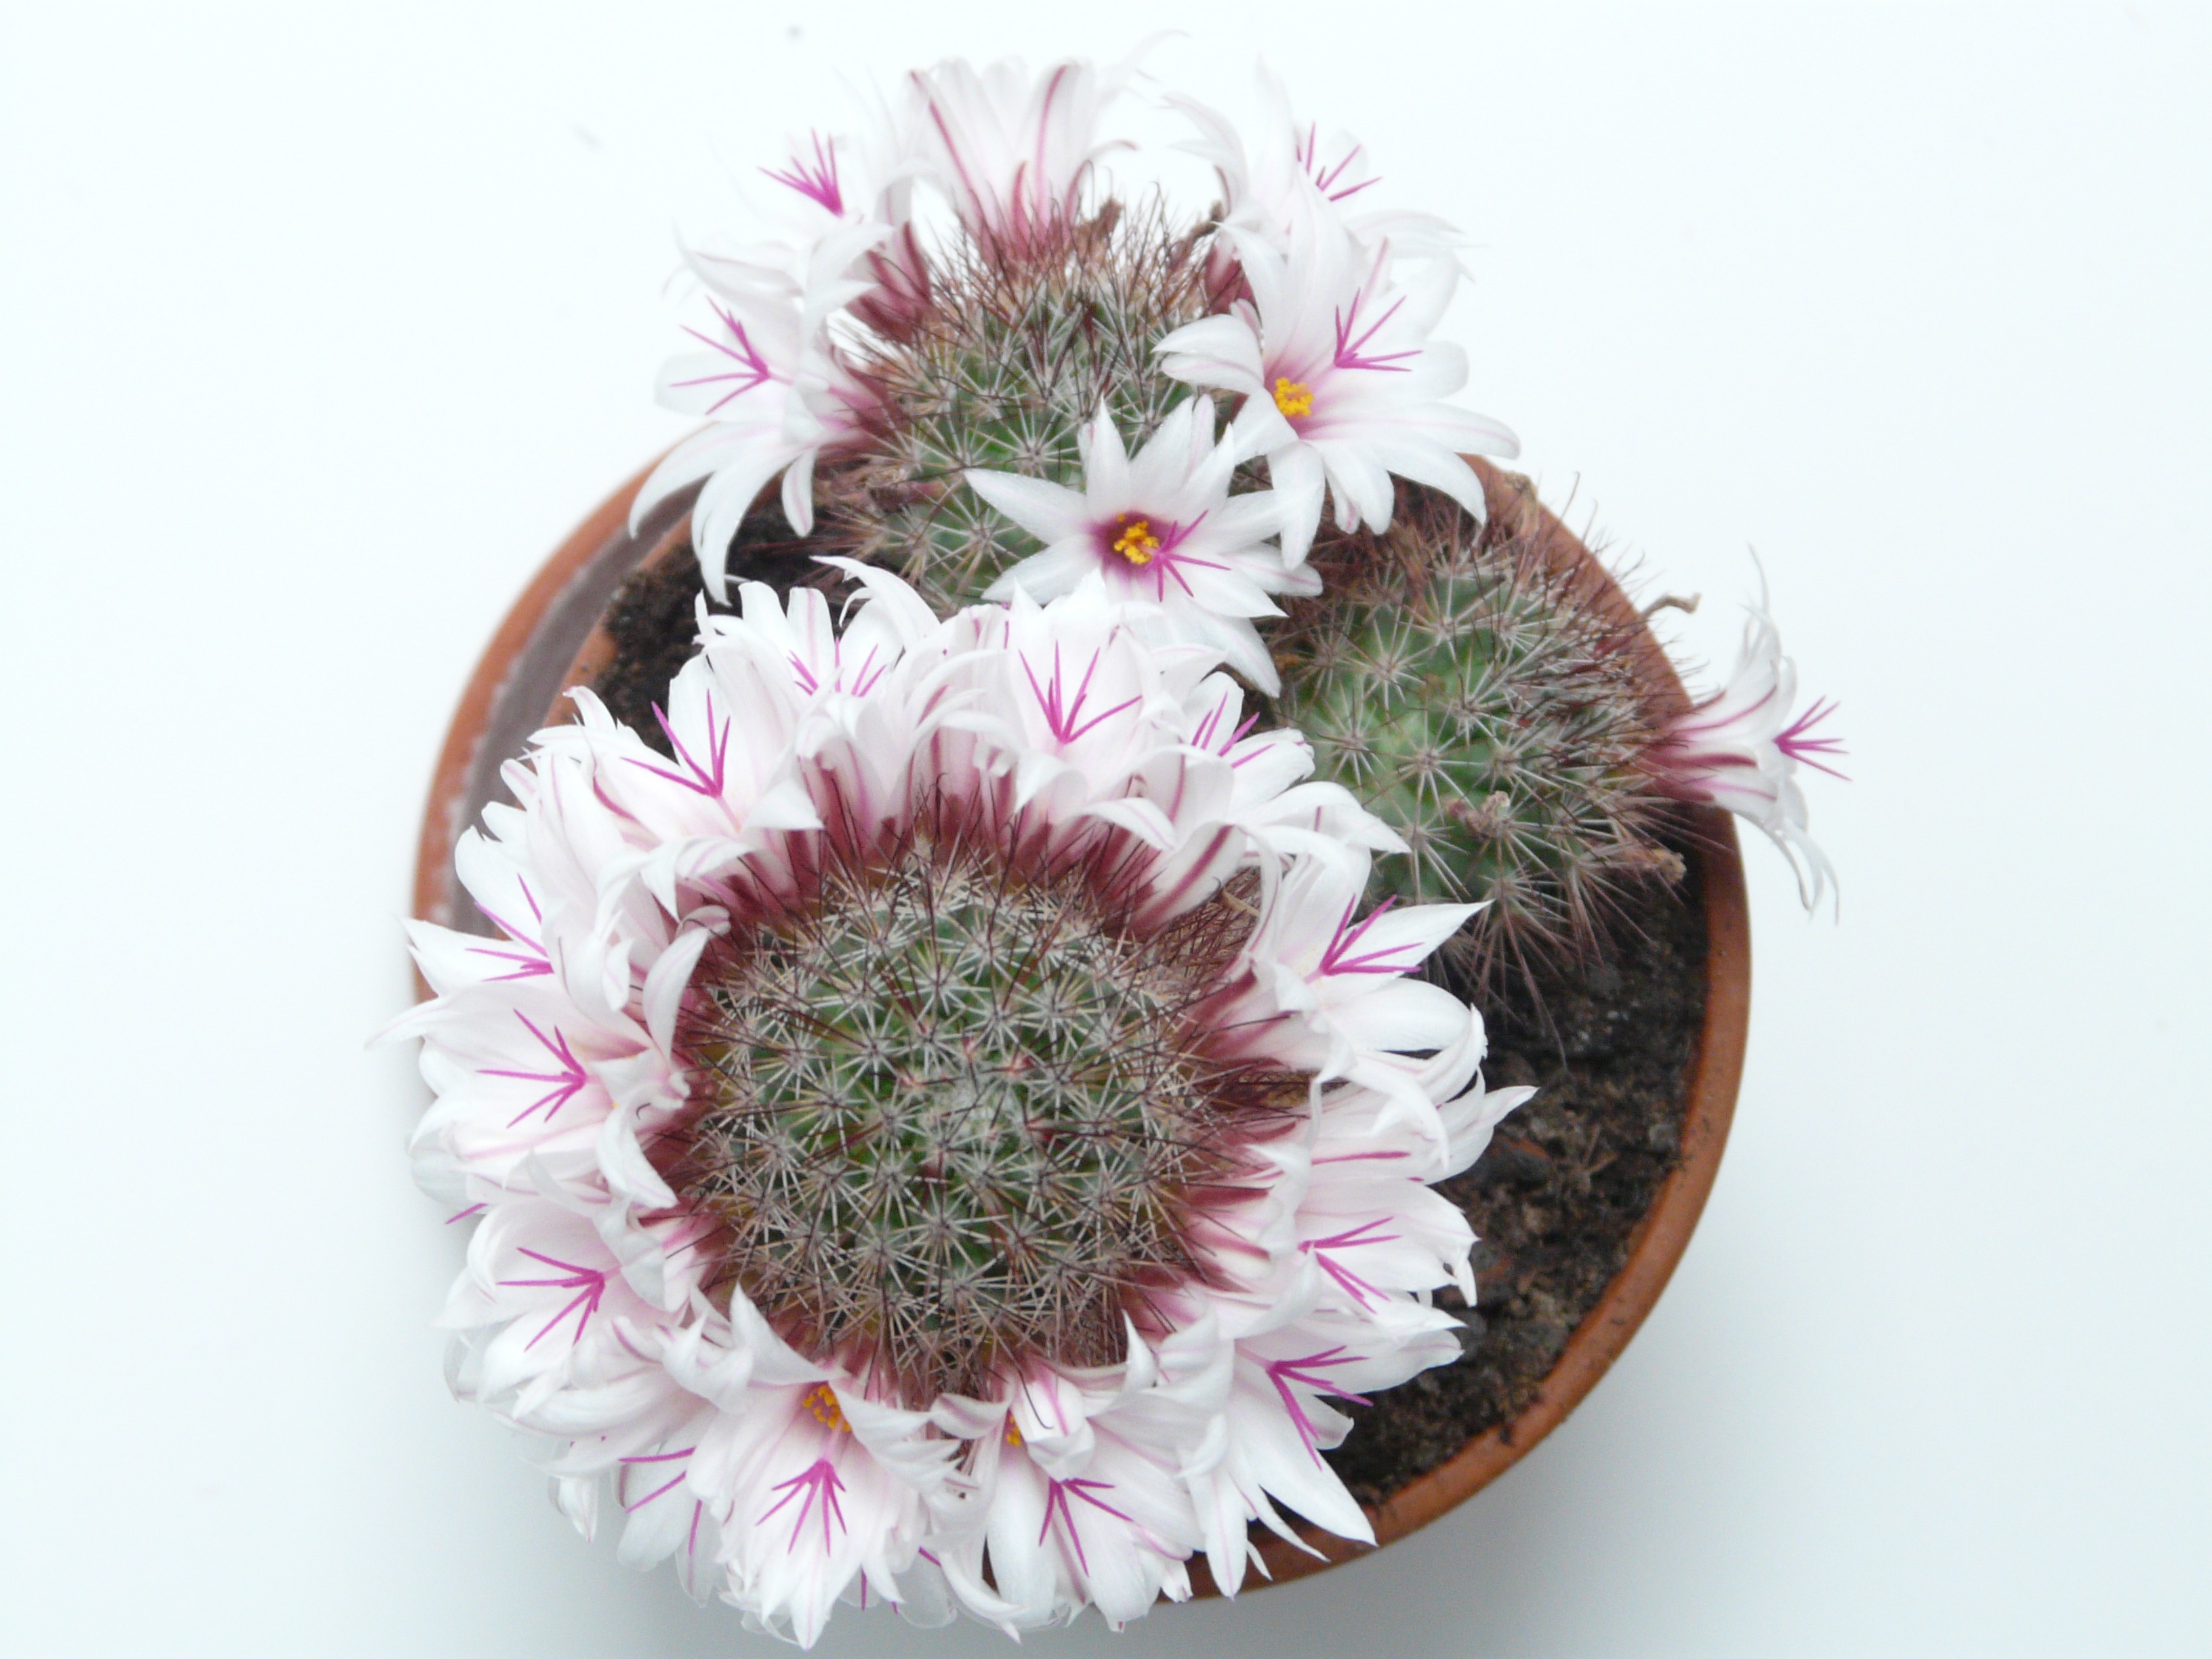
cactus, plant, white, flower, purple, petal, bloom, produce, pink, flowers, floristry, mammillaria, flowering plant, cactus greenhouse, daisy family, flower bouquet, cut flowers, floral design, glazed includes, land plant, flower arranging, blossoming wreath, mammillaria albicans, cactaceae whitish, mammillaria slevinii